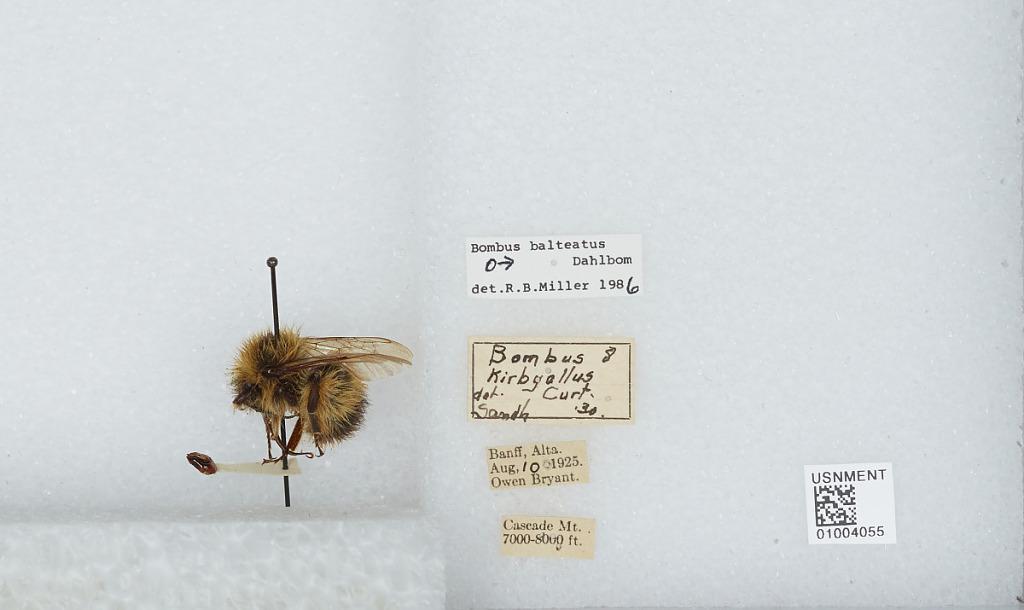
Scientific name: Bombus (Alpinobombus) balteatus Dahlbom
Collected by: O. Bryant
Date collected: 1925-8-10
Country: Canada
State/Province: Alberta
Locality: Cascade Mountain
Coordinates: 51.2283, -115.563
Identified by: Miller, R. B.